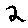
Label: 2